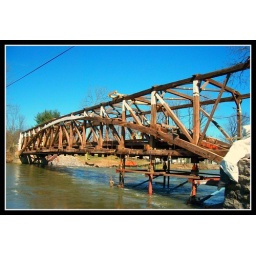
On my Page 2, it shows an automobile crossing the bridge in 1987......